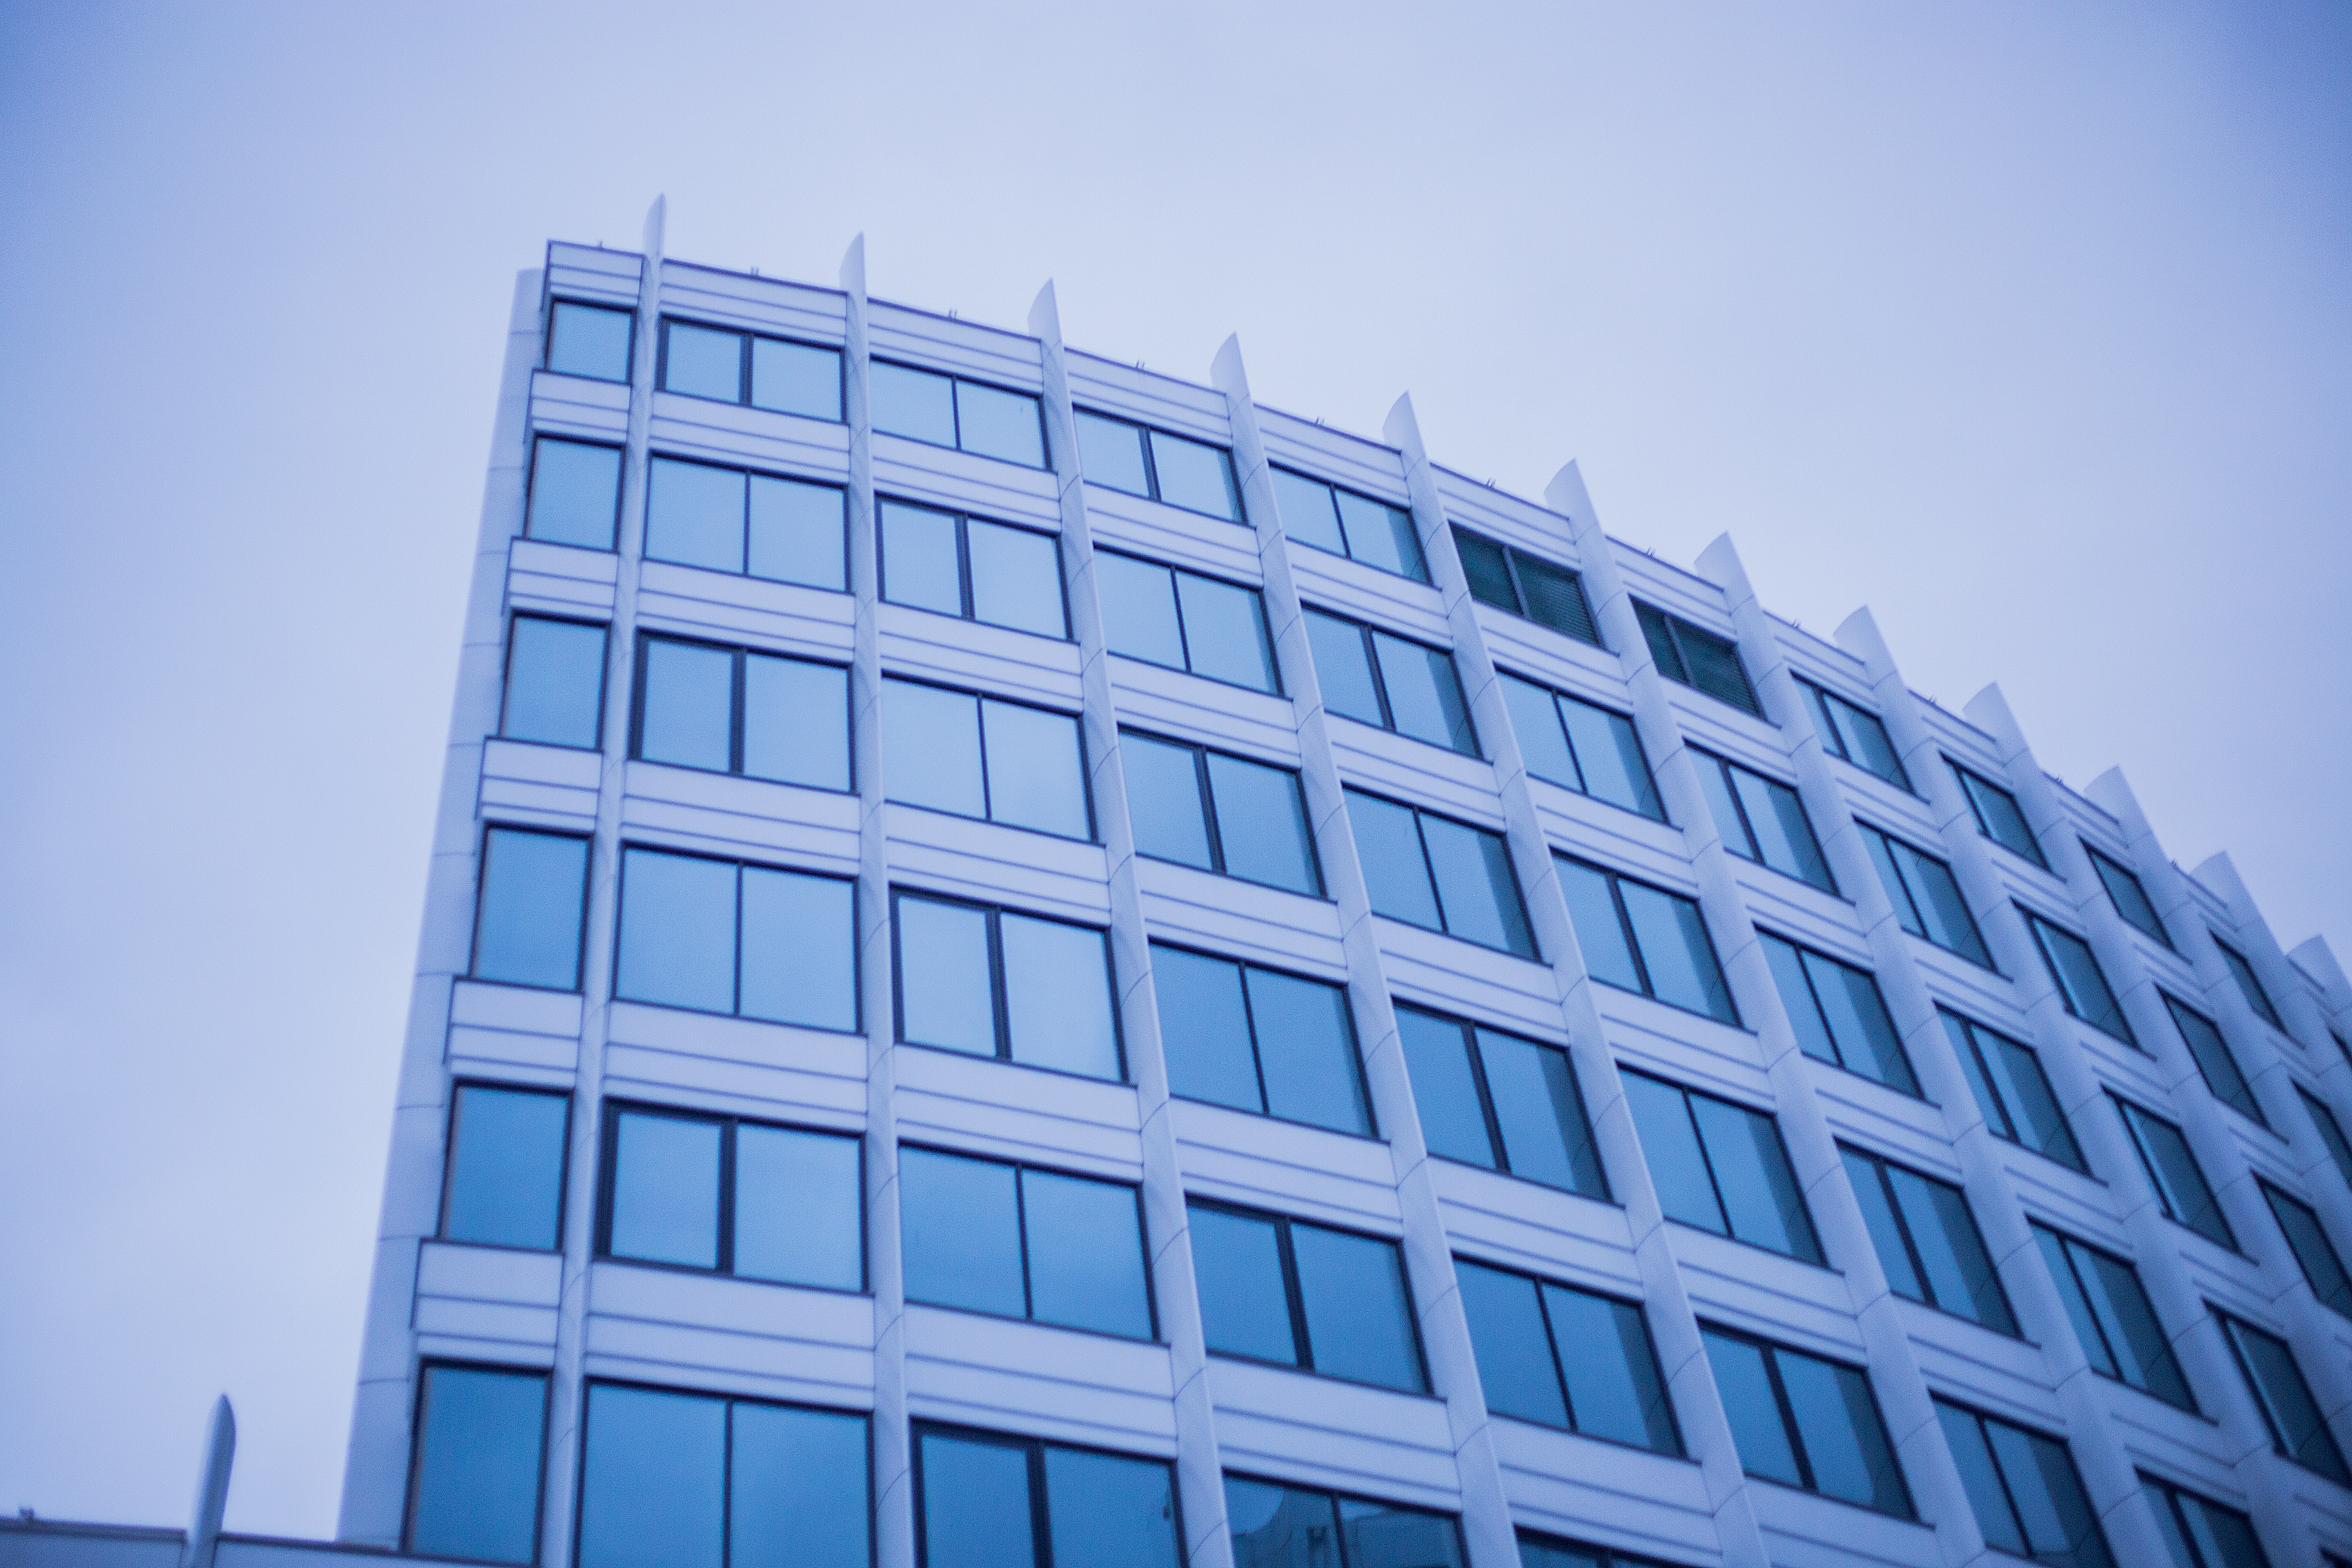
architecture, structure, sky, sunrise, bridge, night, building, city, skyscraper, river, pond, evening, reflection, tower, office, station, landmark, facade, blue, night city, tower block, pigeons, lights, skyscrapers, moscow, historical, russia, shopping center, night view, city lights, headquarters, kiev, condominium, moscow city, megalopolis, office center, festival of light, the kremlin, night lights, business centre, night moscow, night street, evening city, arbat street